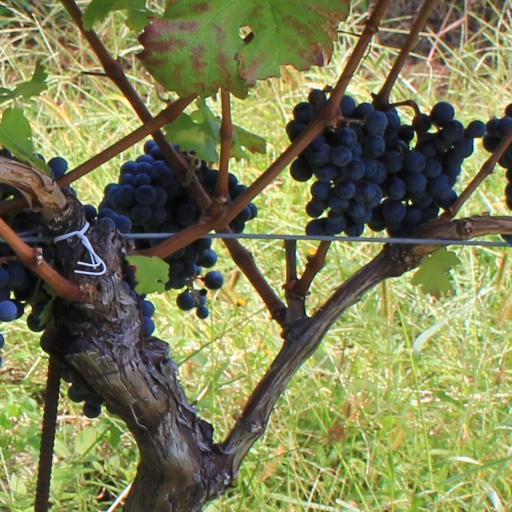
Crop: grape